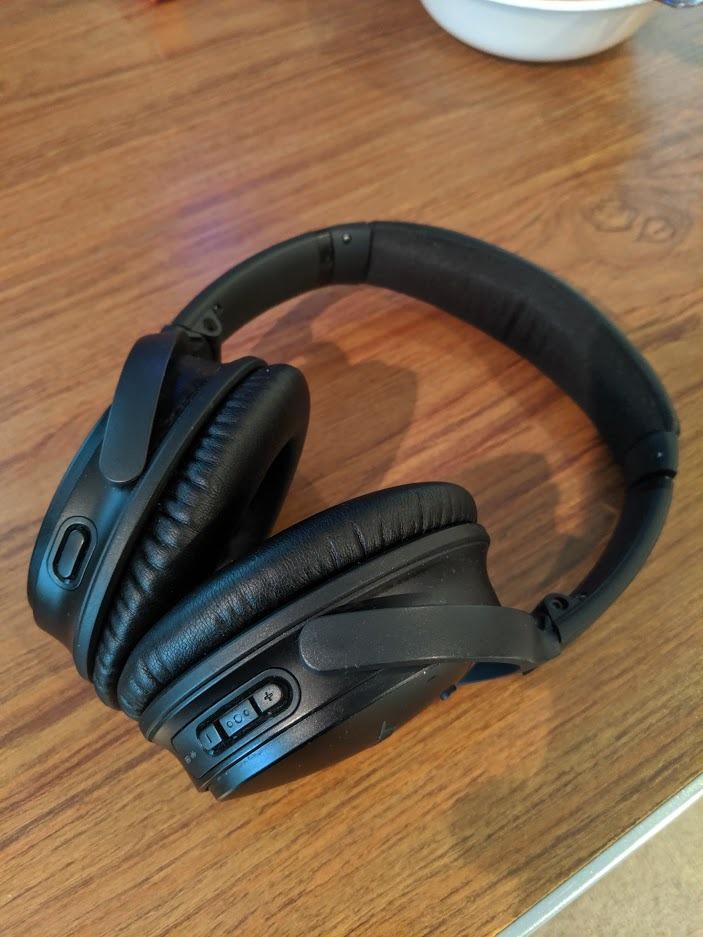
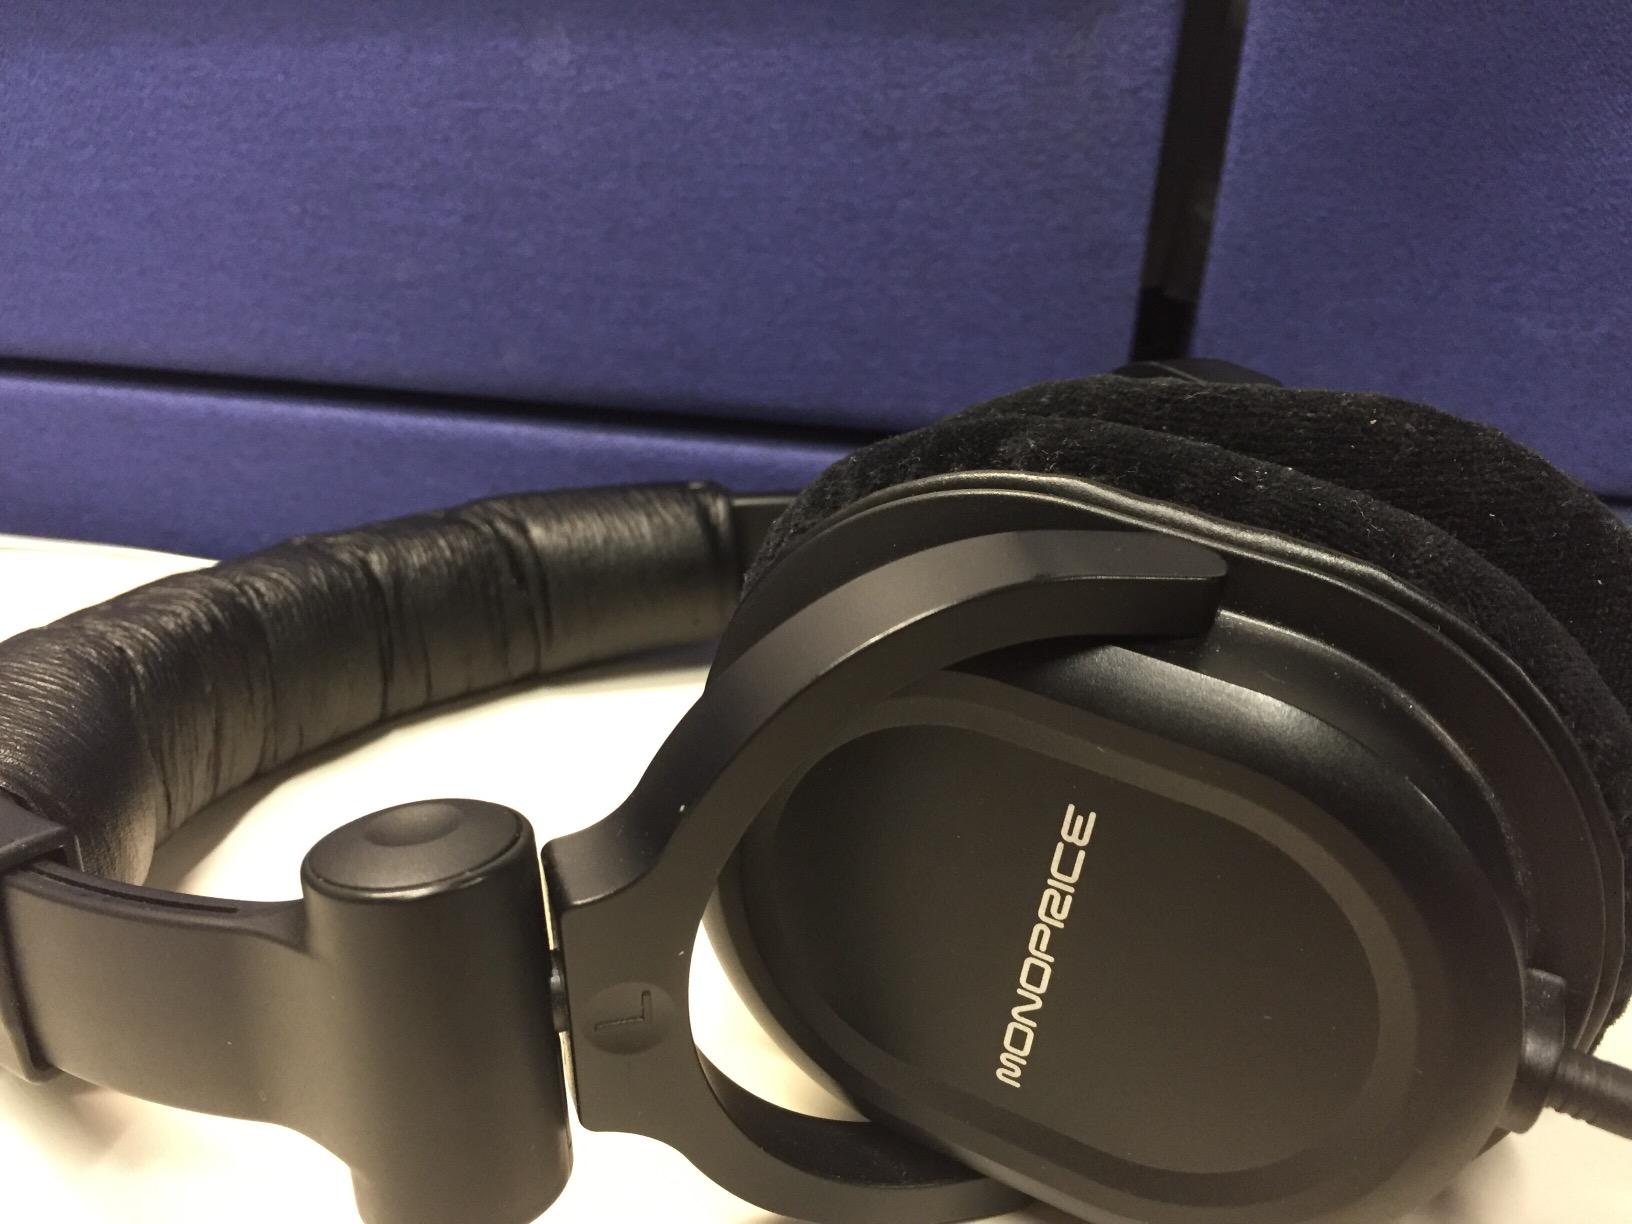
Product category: headphones
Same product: no